V-2 rocket

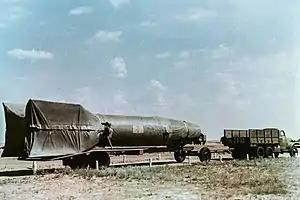
R-1 rocket (V-2 rebuilt by the Soviet Union) on a "Vidalwagen" at Kapustin Yar

Antwerp, Belgium was a target for a large number of V-weapon attacks from October 1944 through to the virtual end of the war in March 1945, leaving 1,736 dead and 4,500 injured in greater Antwerp. Thousands of buildings were damaged or destroyed as the city was struck by 590 direct hits. The largest loss of life by a single rocket attack during the war came on 16 December 1944, when the roof of the crowded Cine Rex was struck, leaving 567 dead and 291 injured.